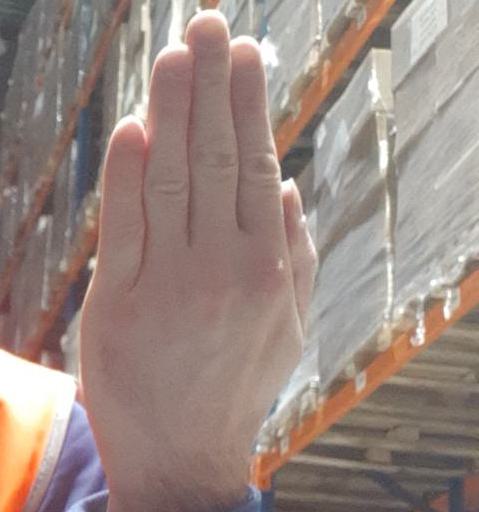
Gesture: stop_inverted